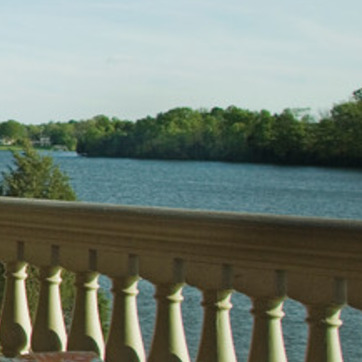
Material: water